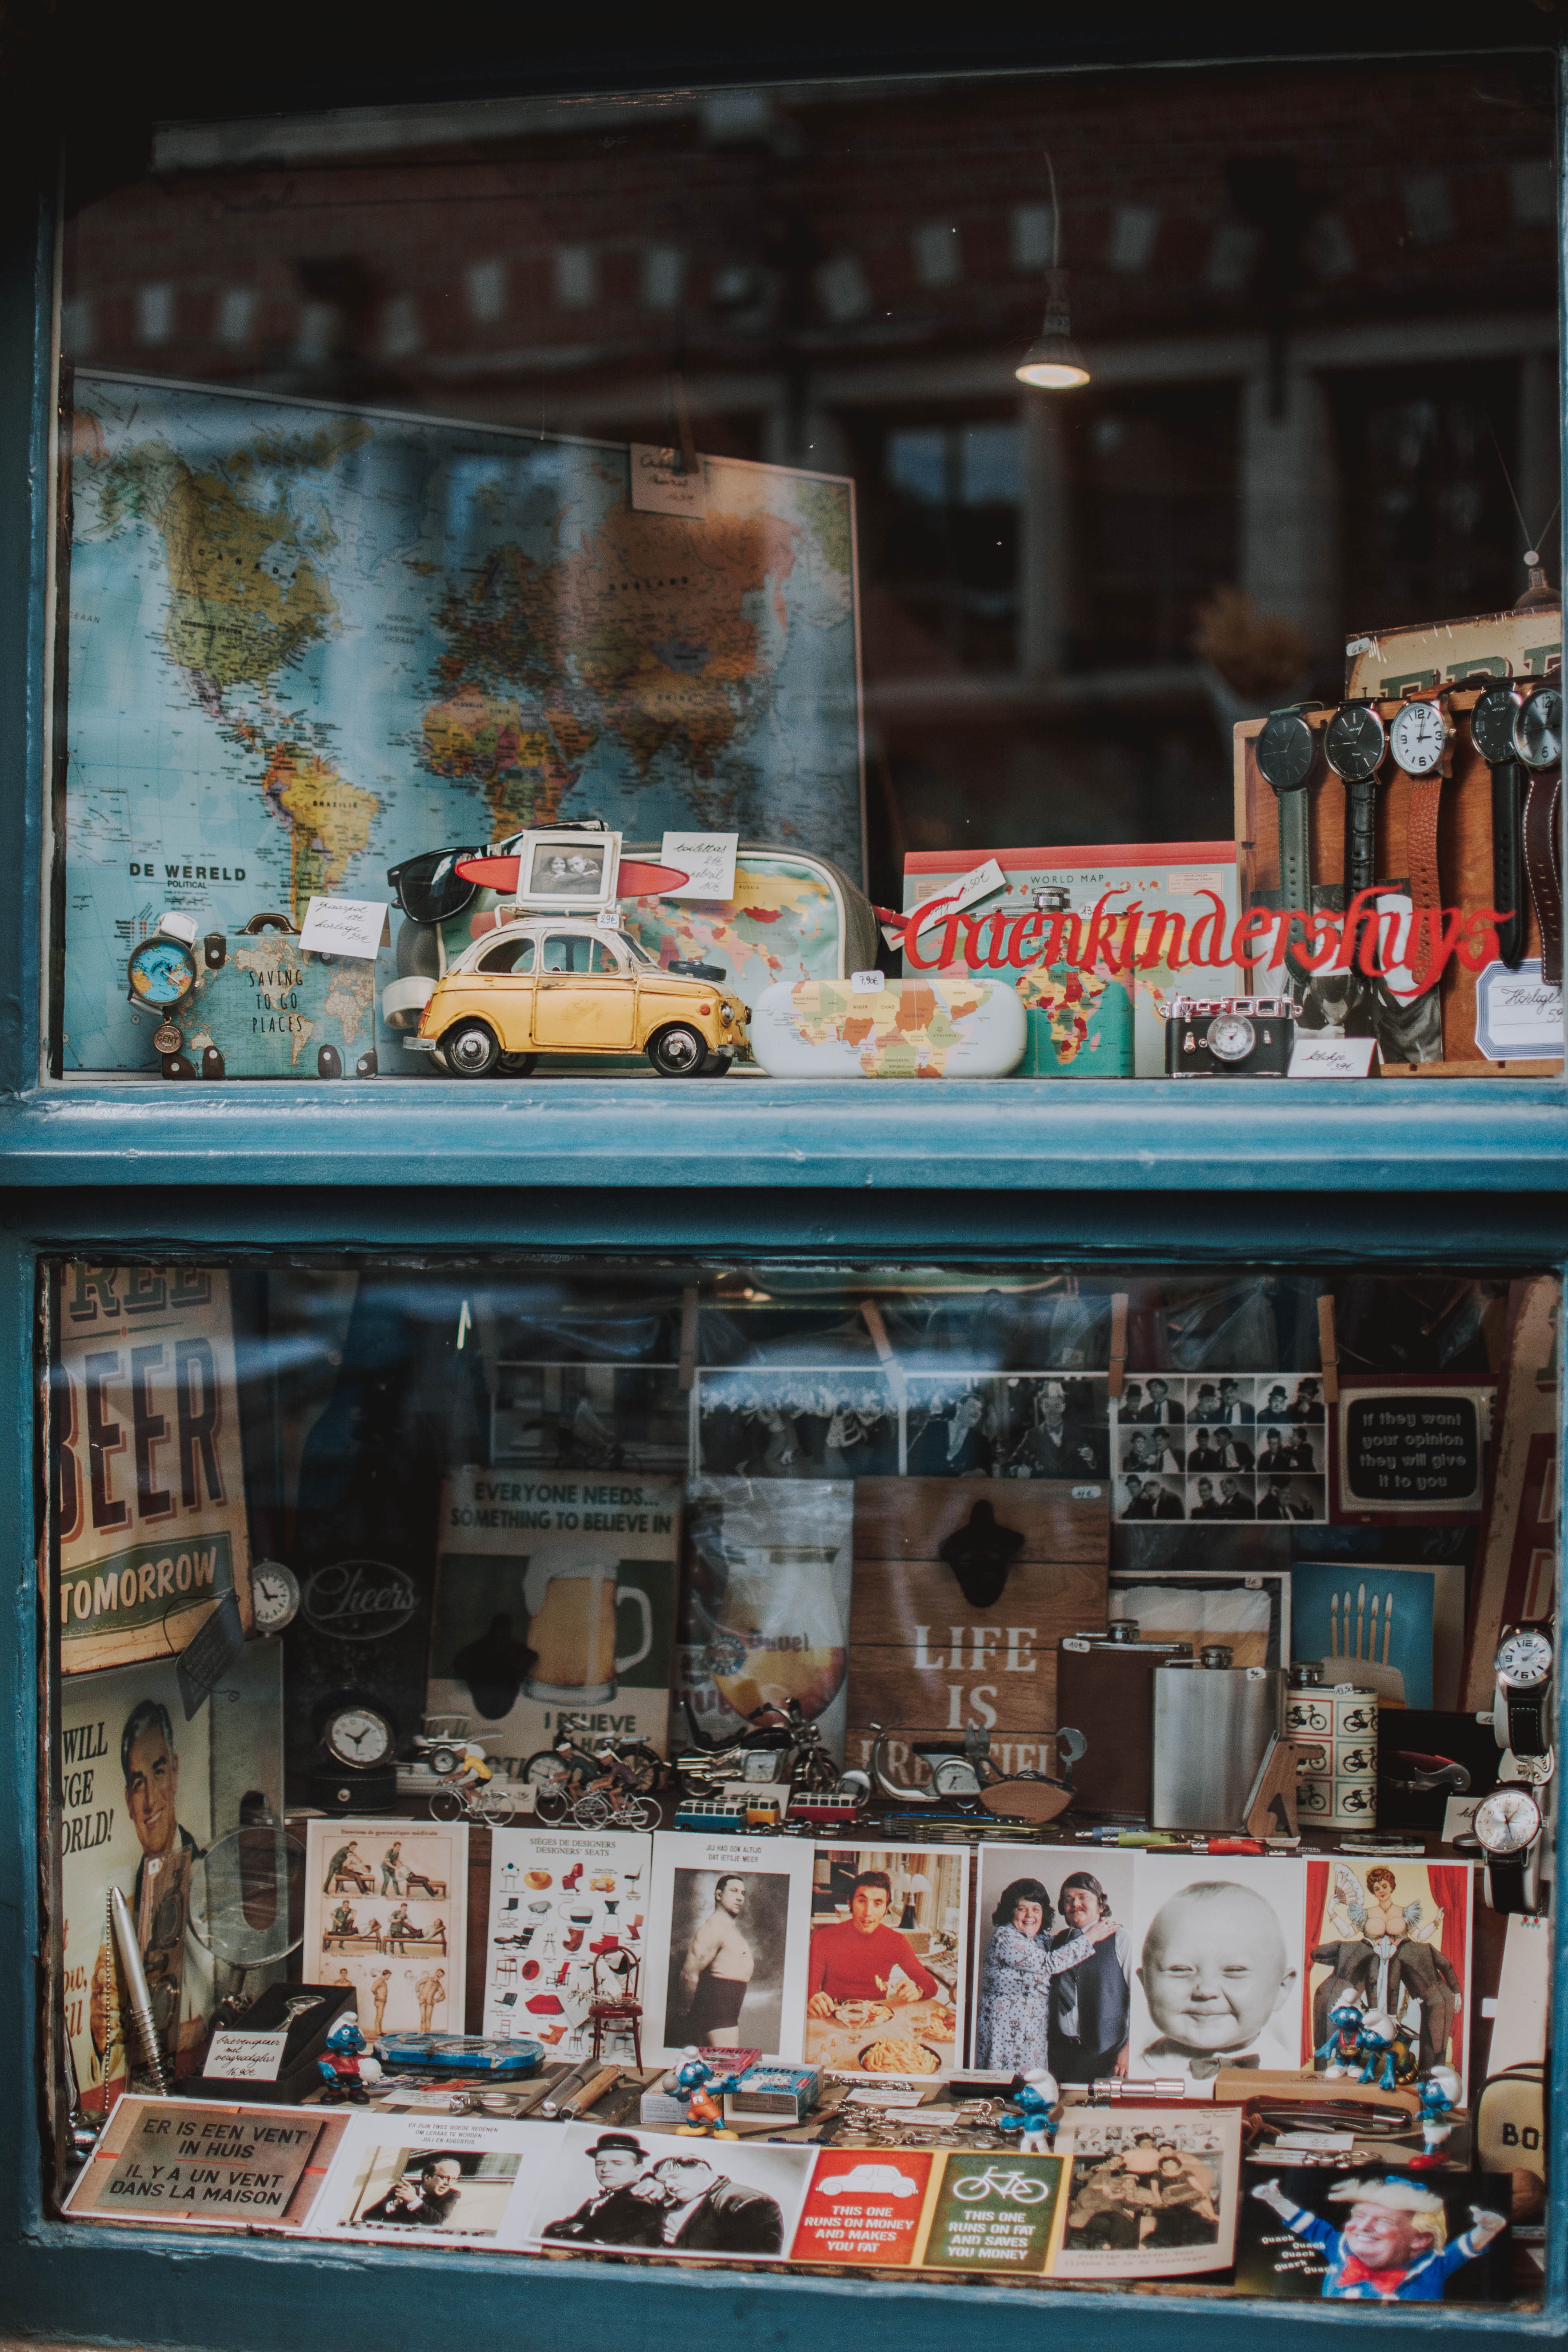
collection, wall, window, architecture, building, display case, antique, display window, street, glass, furniture, toy, city